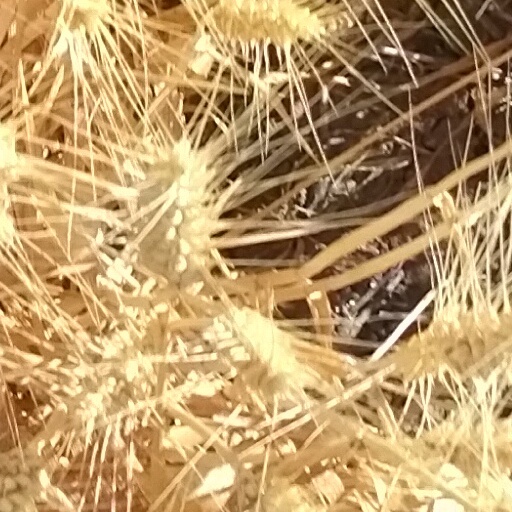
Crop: wheat